Bellanca Cruisair

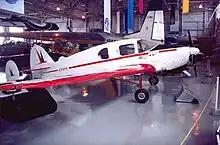
1946 model Bellanca 14-13 Cruisair Senior at the Western Canada Aviation Museum- note the large endplates of the initial 14-13

The 14-19 design was revived by Northern Aircraft and granted FAA approval on January 7, 1957 as the 14-19-2 Cruisemaster. The new model featured a Continental O-470K engine, an increased gross weight of 2,700 pounds, an updated instrument panel as well as new paint and upholstery schemes. 104 of these airplanes were produced between 1957 and 1958.